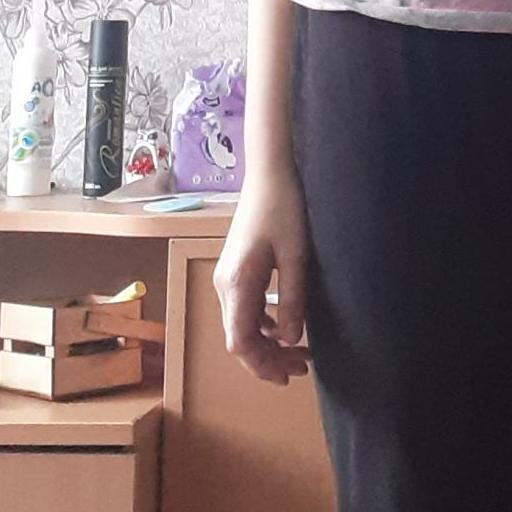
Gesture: no_gesture